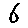
Label: 6